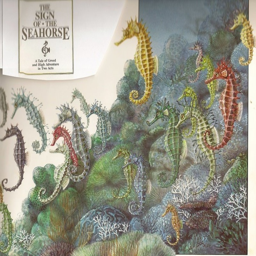
illustration from fiction book , by production designer